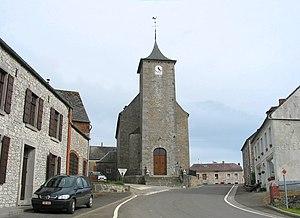
Gochenée (Belgique), le quartier de l’église Saint-Géry (1729).
Gochenée est une section de la commune belge de Doische située en Région wallonne dans la province de Namur. Le village est borné au nord par Soulme, au nord-est par Hermeton-sur-Meuse, au sud-est par Agimont, au sud et au sud-ouest par Vodelée et à l’ouest par Surice.1999